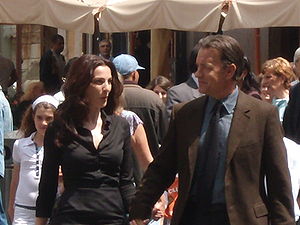
Engle og Dæmoner (film) / Produktion
Ayelet Zurer og Tom Hanks optager i Rom.
Engle og Dæmoner er en filmatisering af Dan Browns roman Engle og Dæmoner, der havde premiere i Danmark den 13. maj 2009. I filmen medvirker Tom Hanks som Robert Langdon, en rolle han også spillede i Da Vinci Mysteriet, den første filmmatisering af en Brown-roman. Da Vinci Mysteriet-filminstruktøren Ron Howard og manuskriptforfatteren Akiva Goldsman er også med på denne produktion og optagelserne fandt sted i Rom og Sony Pictures Studios i Los Angeles.